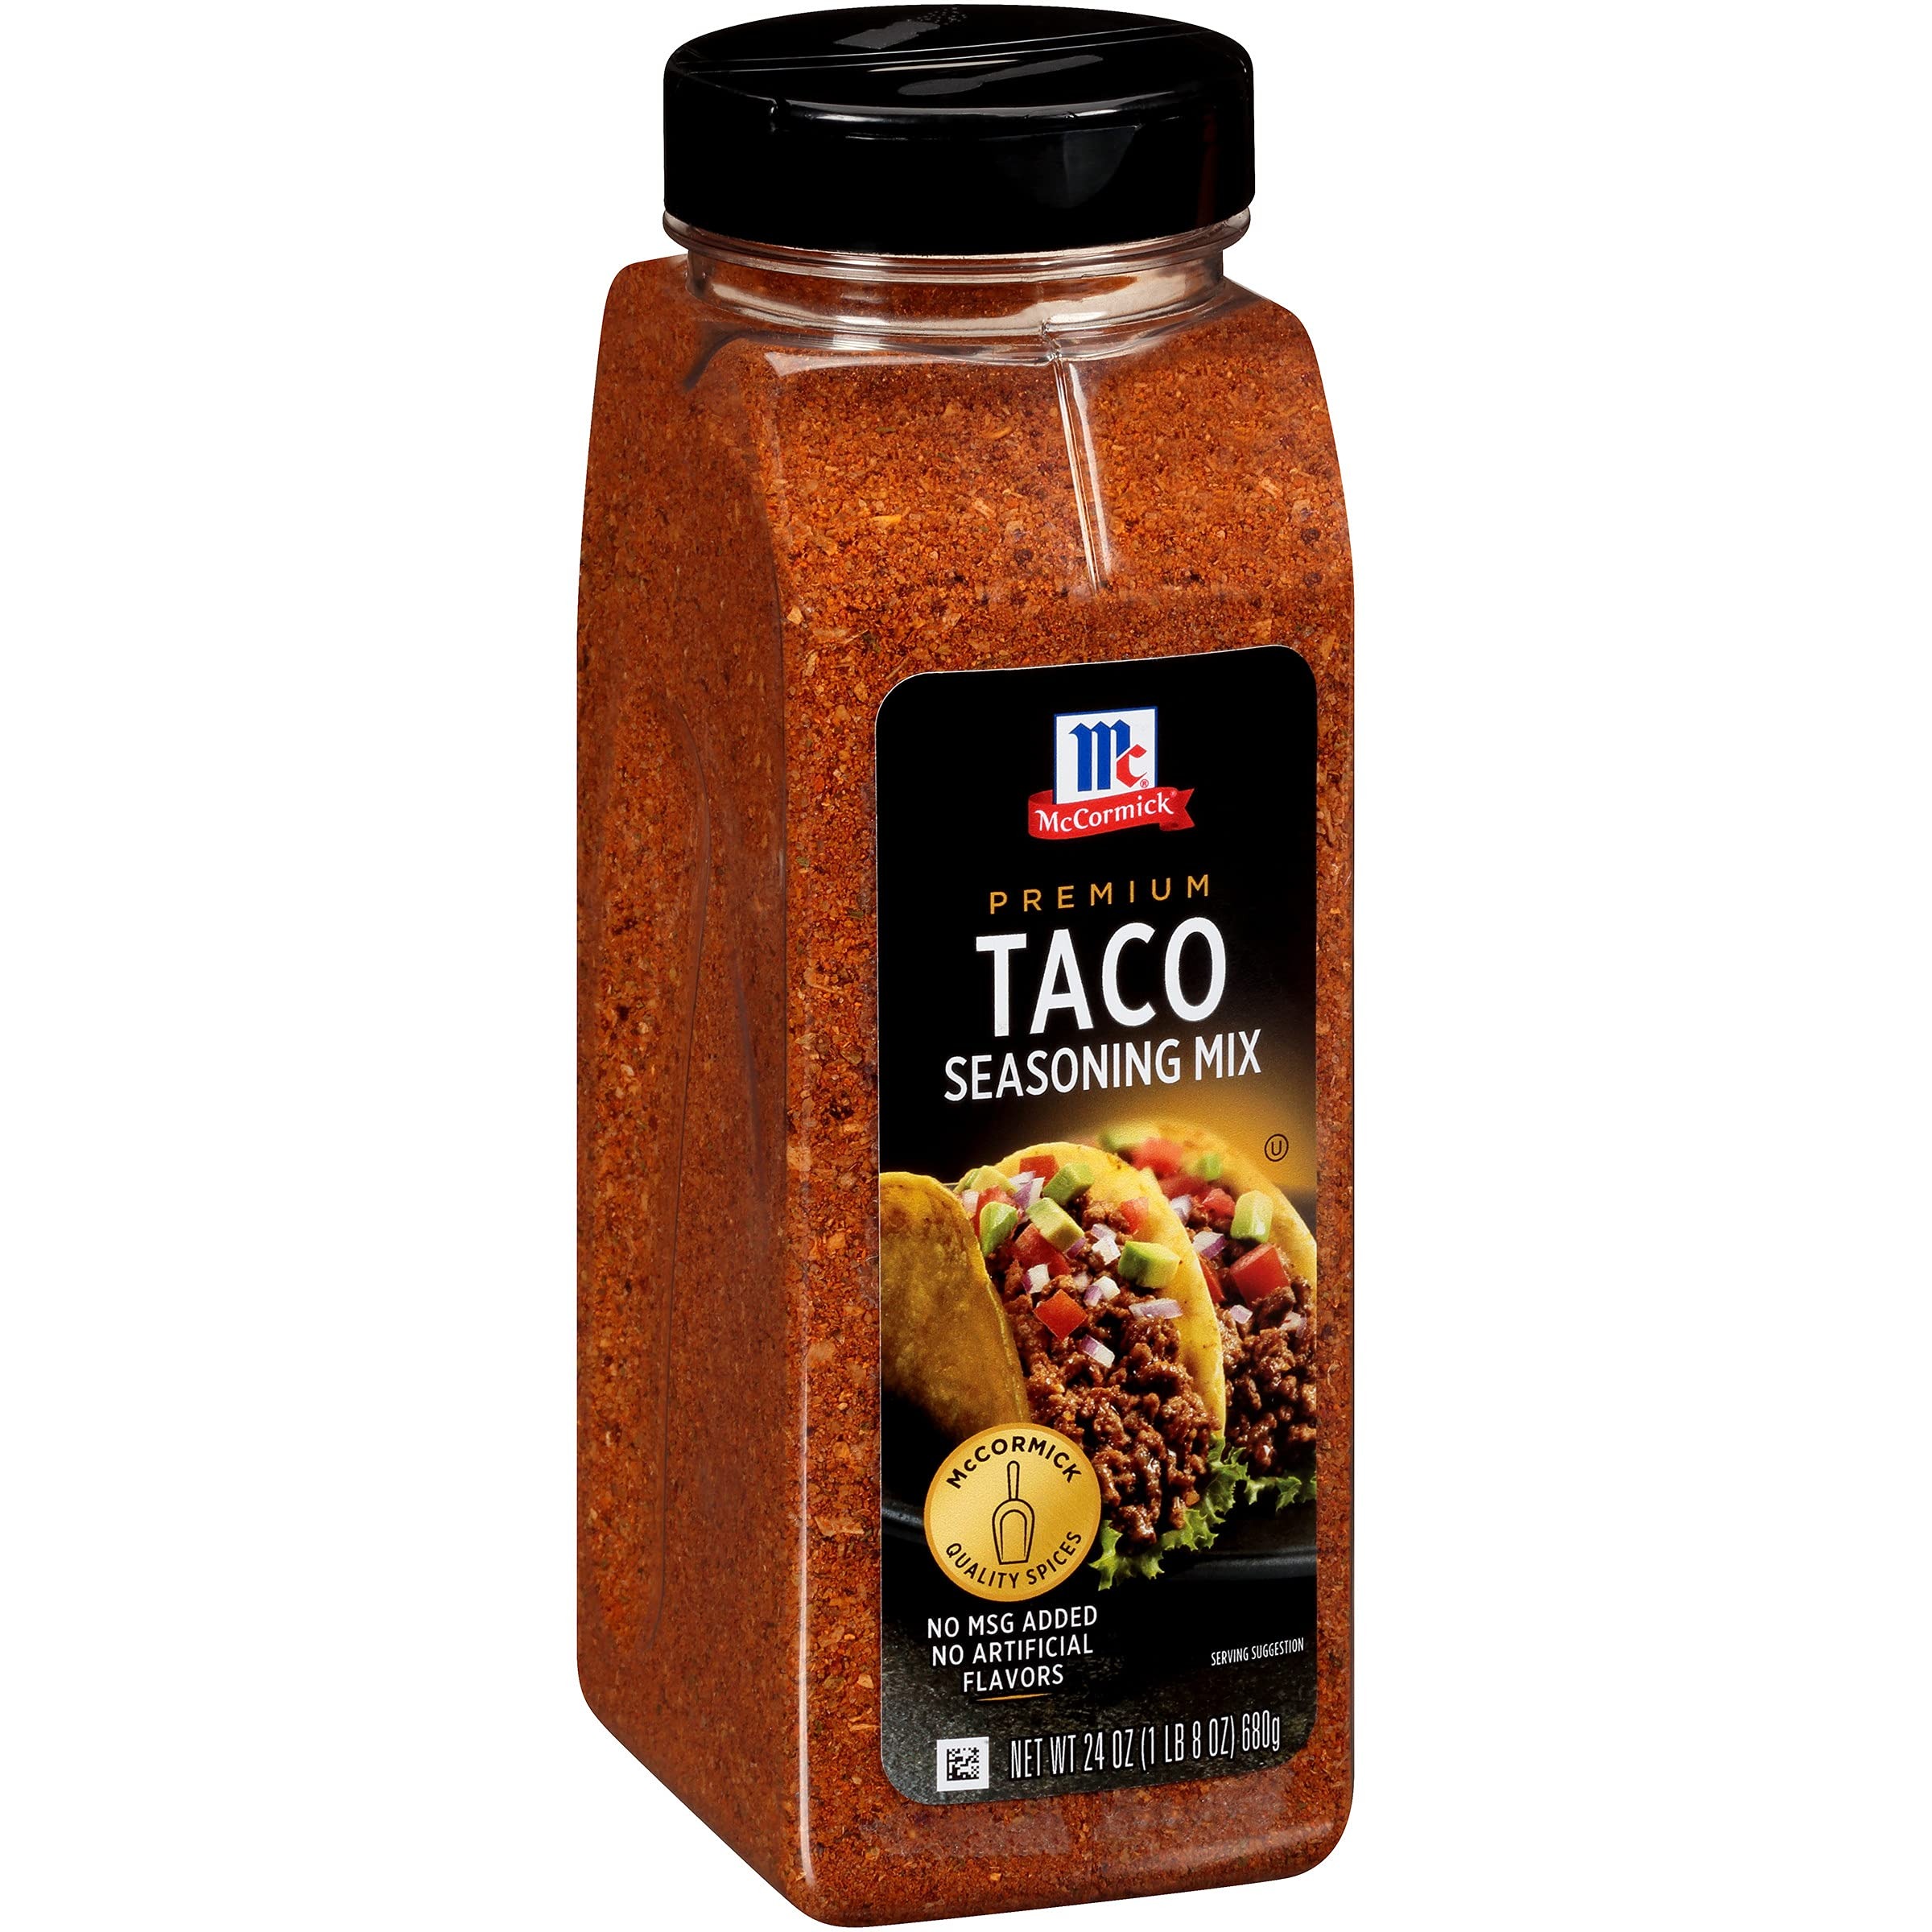
Item Name: McCormick Premium Taco Seasoning Mix, 24 oz (Pack of 12)
Bullet Point 1: Signature taco seasoning blend of onion, garlic, chili pepper and oregano
Bullet Point 2: Delicious, easy way to make family-favorite tacos in 15 minutes
Bullet Point 3: McCormick Premium Taco Seasoning Mix has no artificial flavors or MSG added
Bullet Point 4: Larger size convenient for weekly taco nights and seasoning chicken & burgers
Bullet Point 5: So easy: brown ground beef, add taco mix and water and simmer 5 minutes
Value: 288.0
Unit: Ounce

Price: 11.74